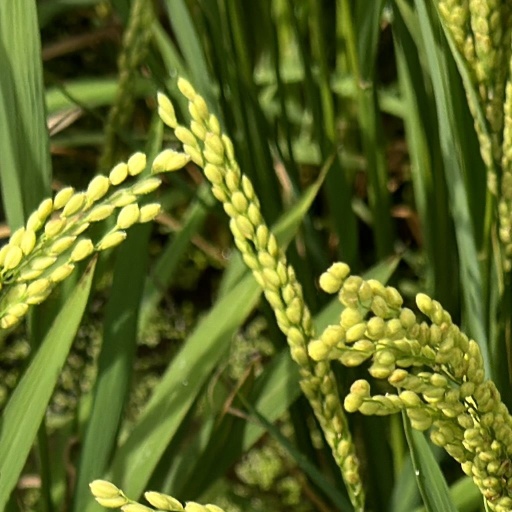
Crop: rice